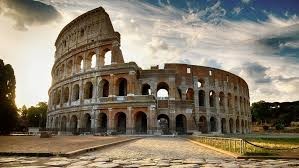
Landmark: Roman Colosseum